Anglican chant

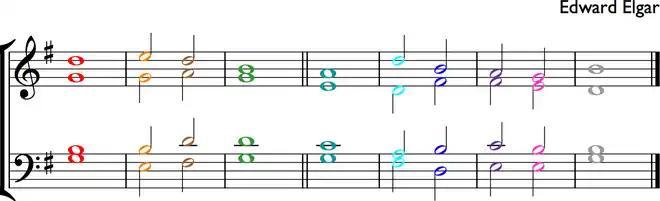
An Anglican chant with the chords in different colours

The text is pointed for chanting by assigning each verse or phrase to a simple harmonised melody of 7, 14, 21 or 28 bars (known respectively as a single, double, triple or quadruple chant).